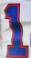
Number: 1